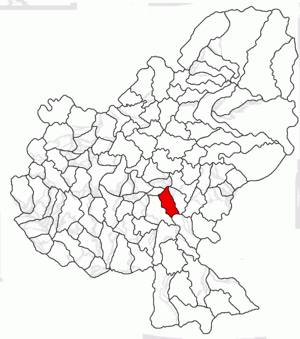
Păsăreni ou Backamadaras en hongrois est une commune roumaine du județ de Mureș, dans la région historique de Transylvanie et dans la région de développement du Centre.